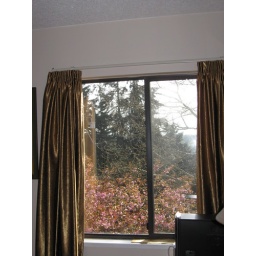
From window of bedroom in spring